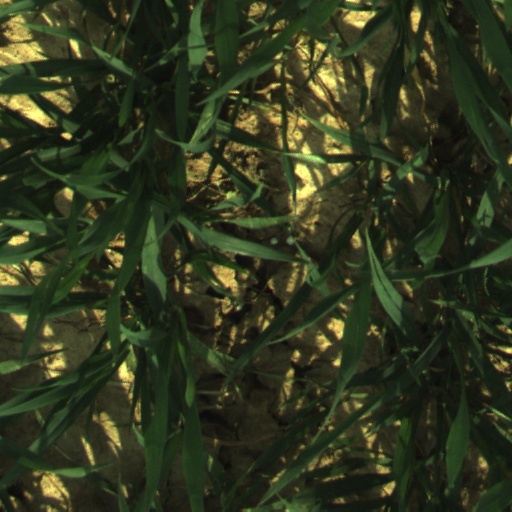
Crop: wheat